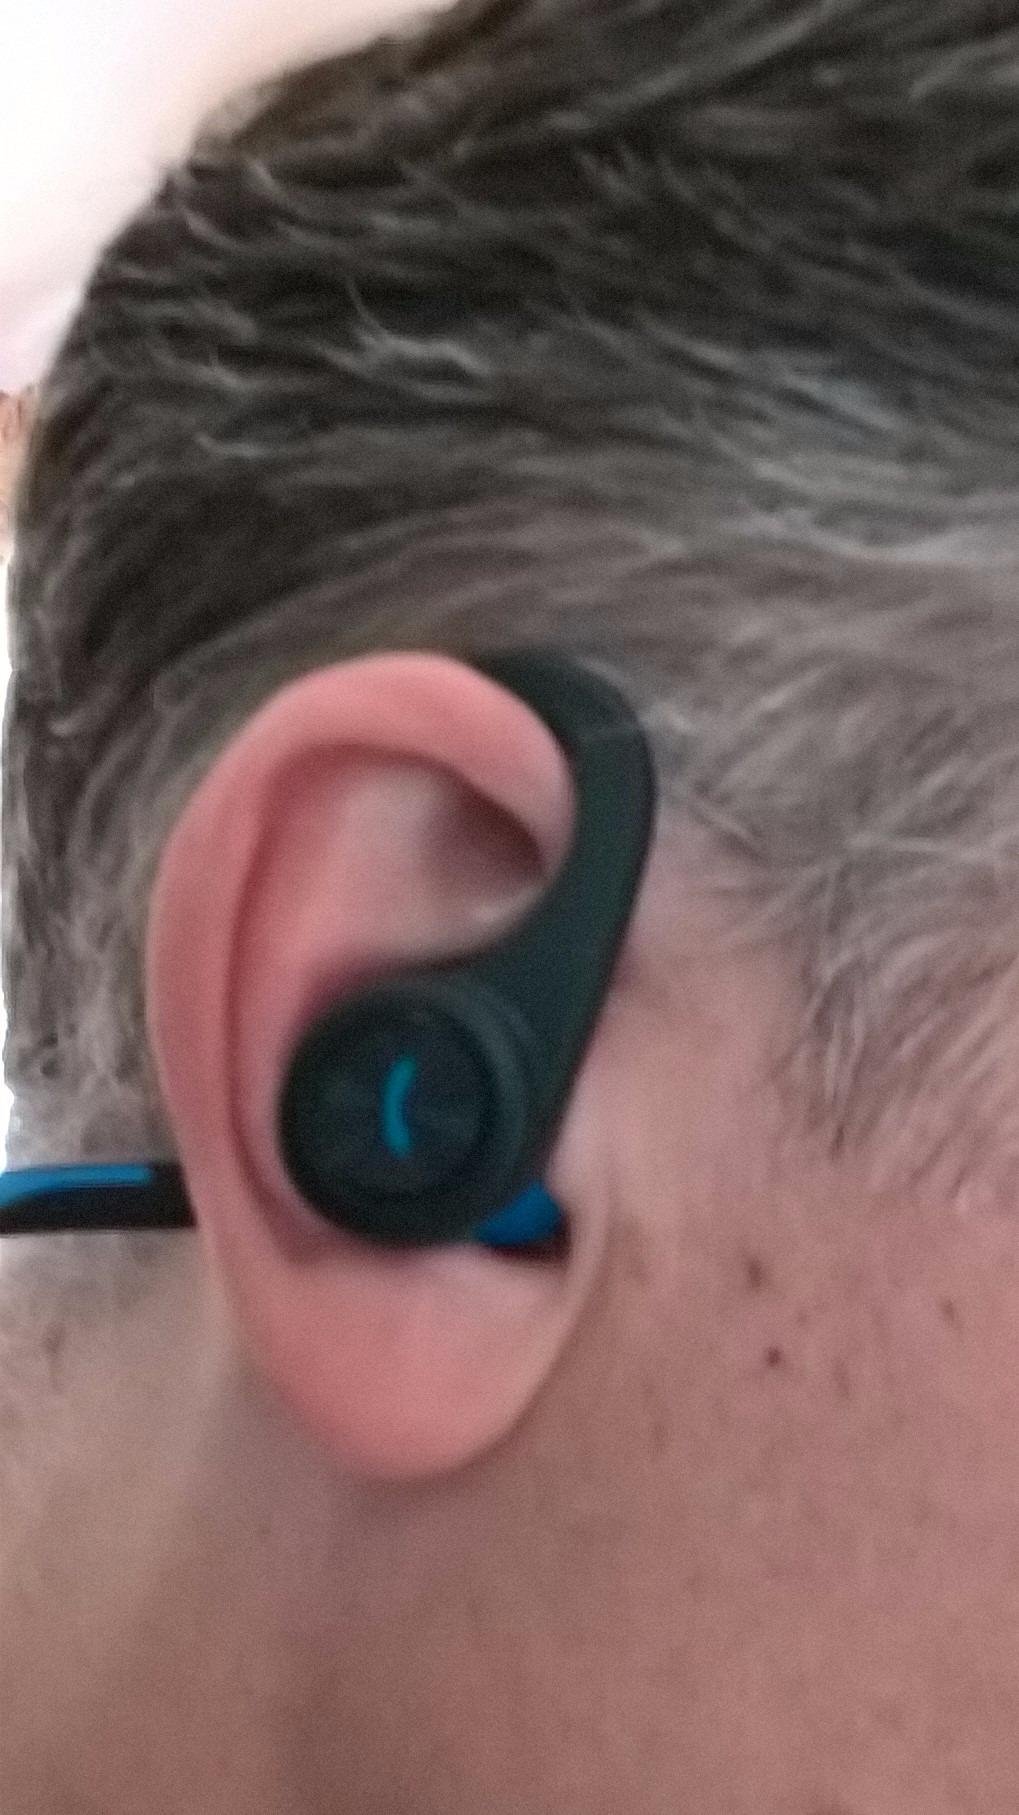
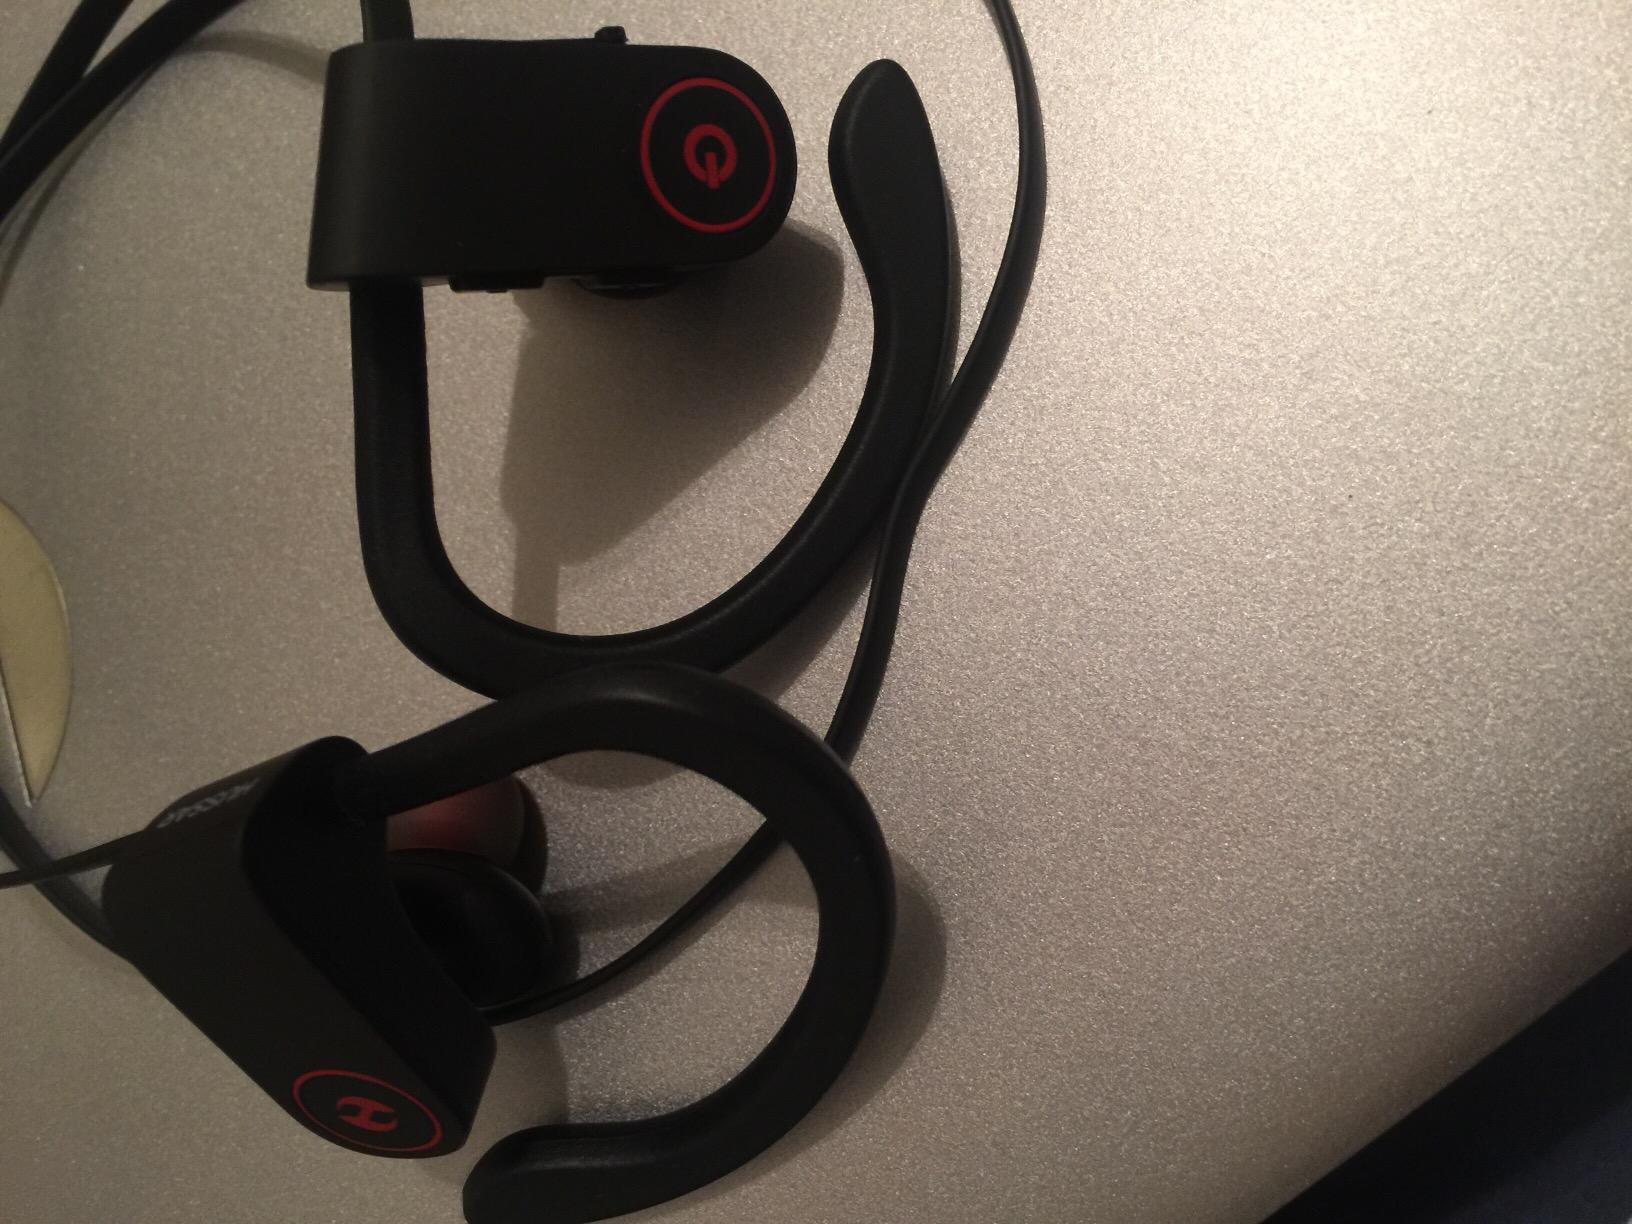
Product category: headphones
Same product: no